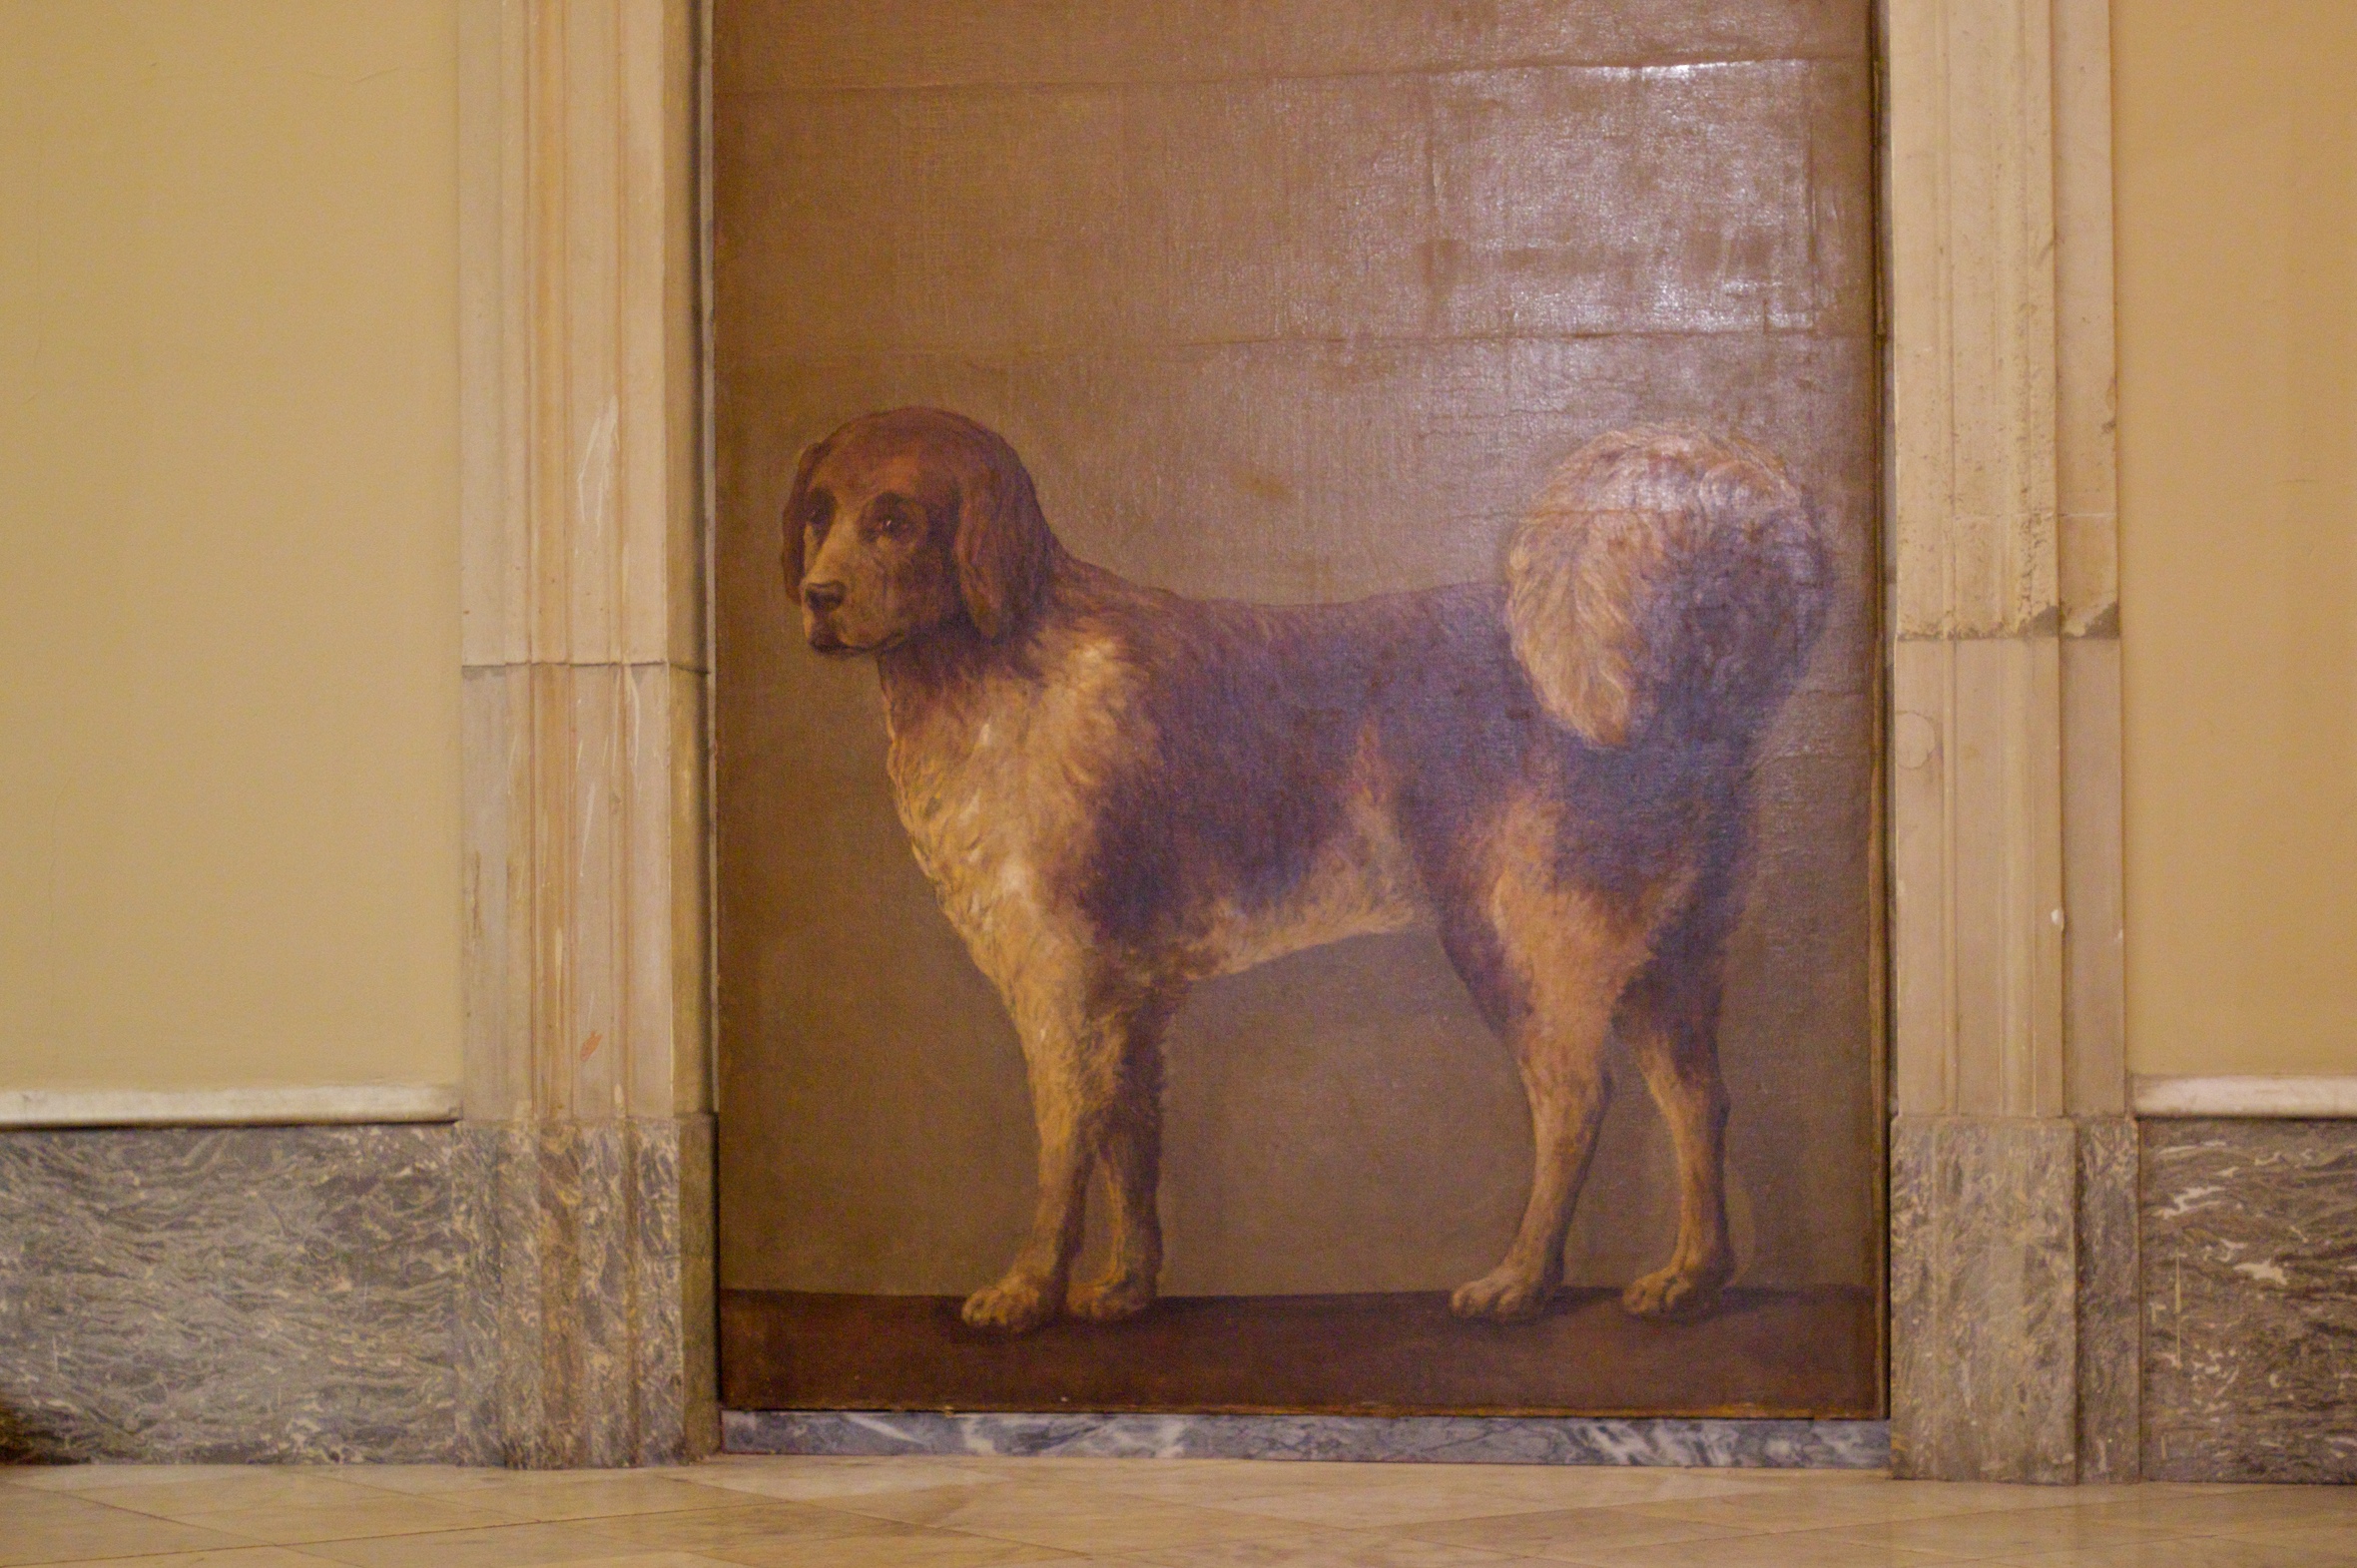
wood, dog, mammal, barcelona, vertebrate, dog like mammal